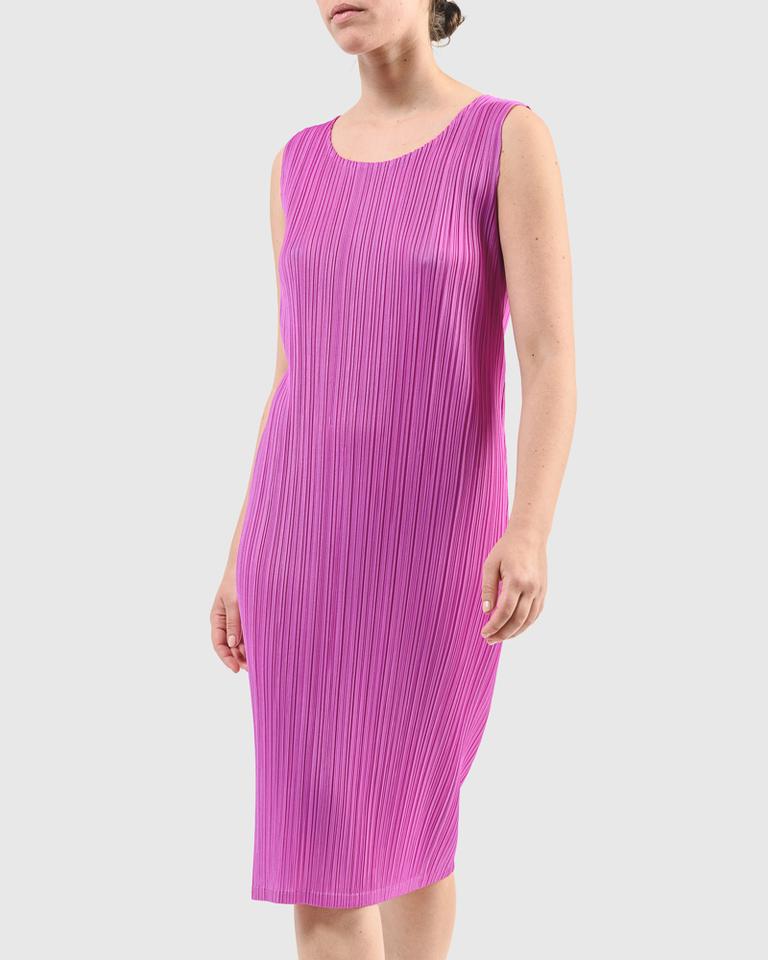
Gender: women